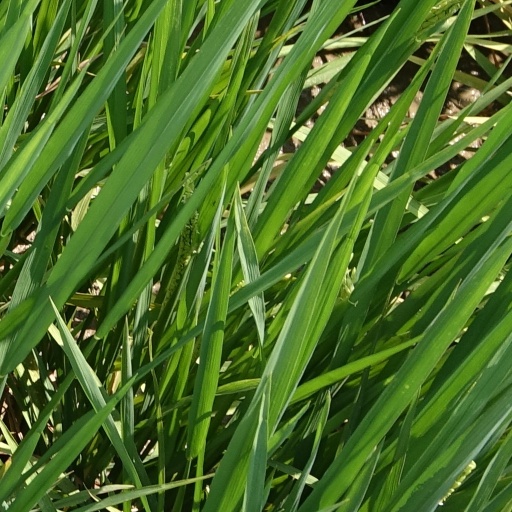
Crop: rice